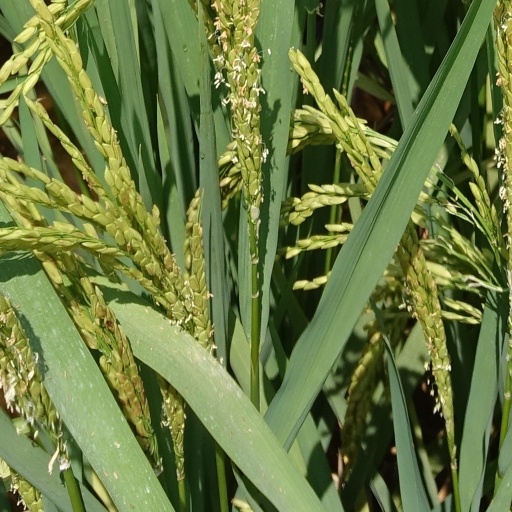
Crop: rice